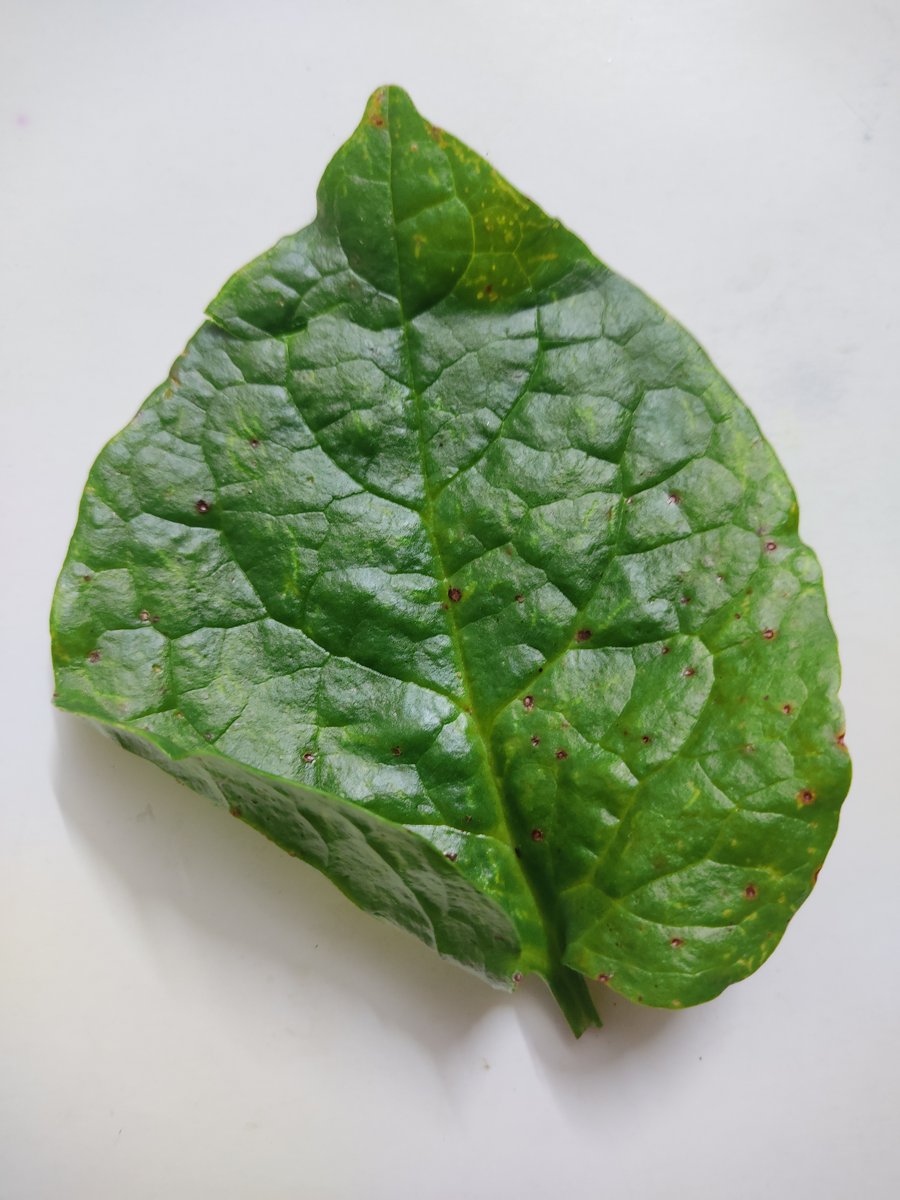
Label: Bacterial-Spot